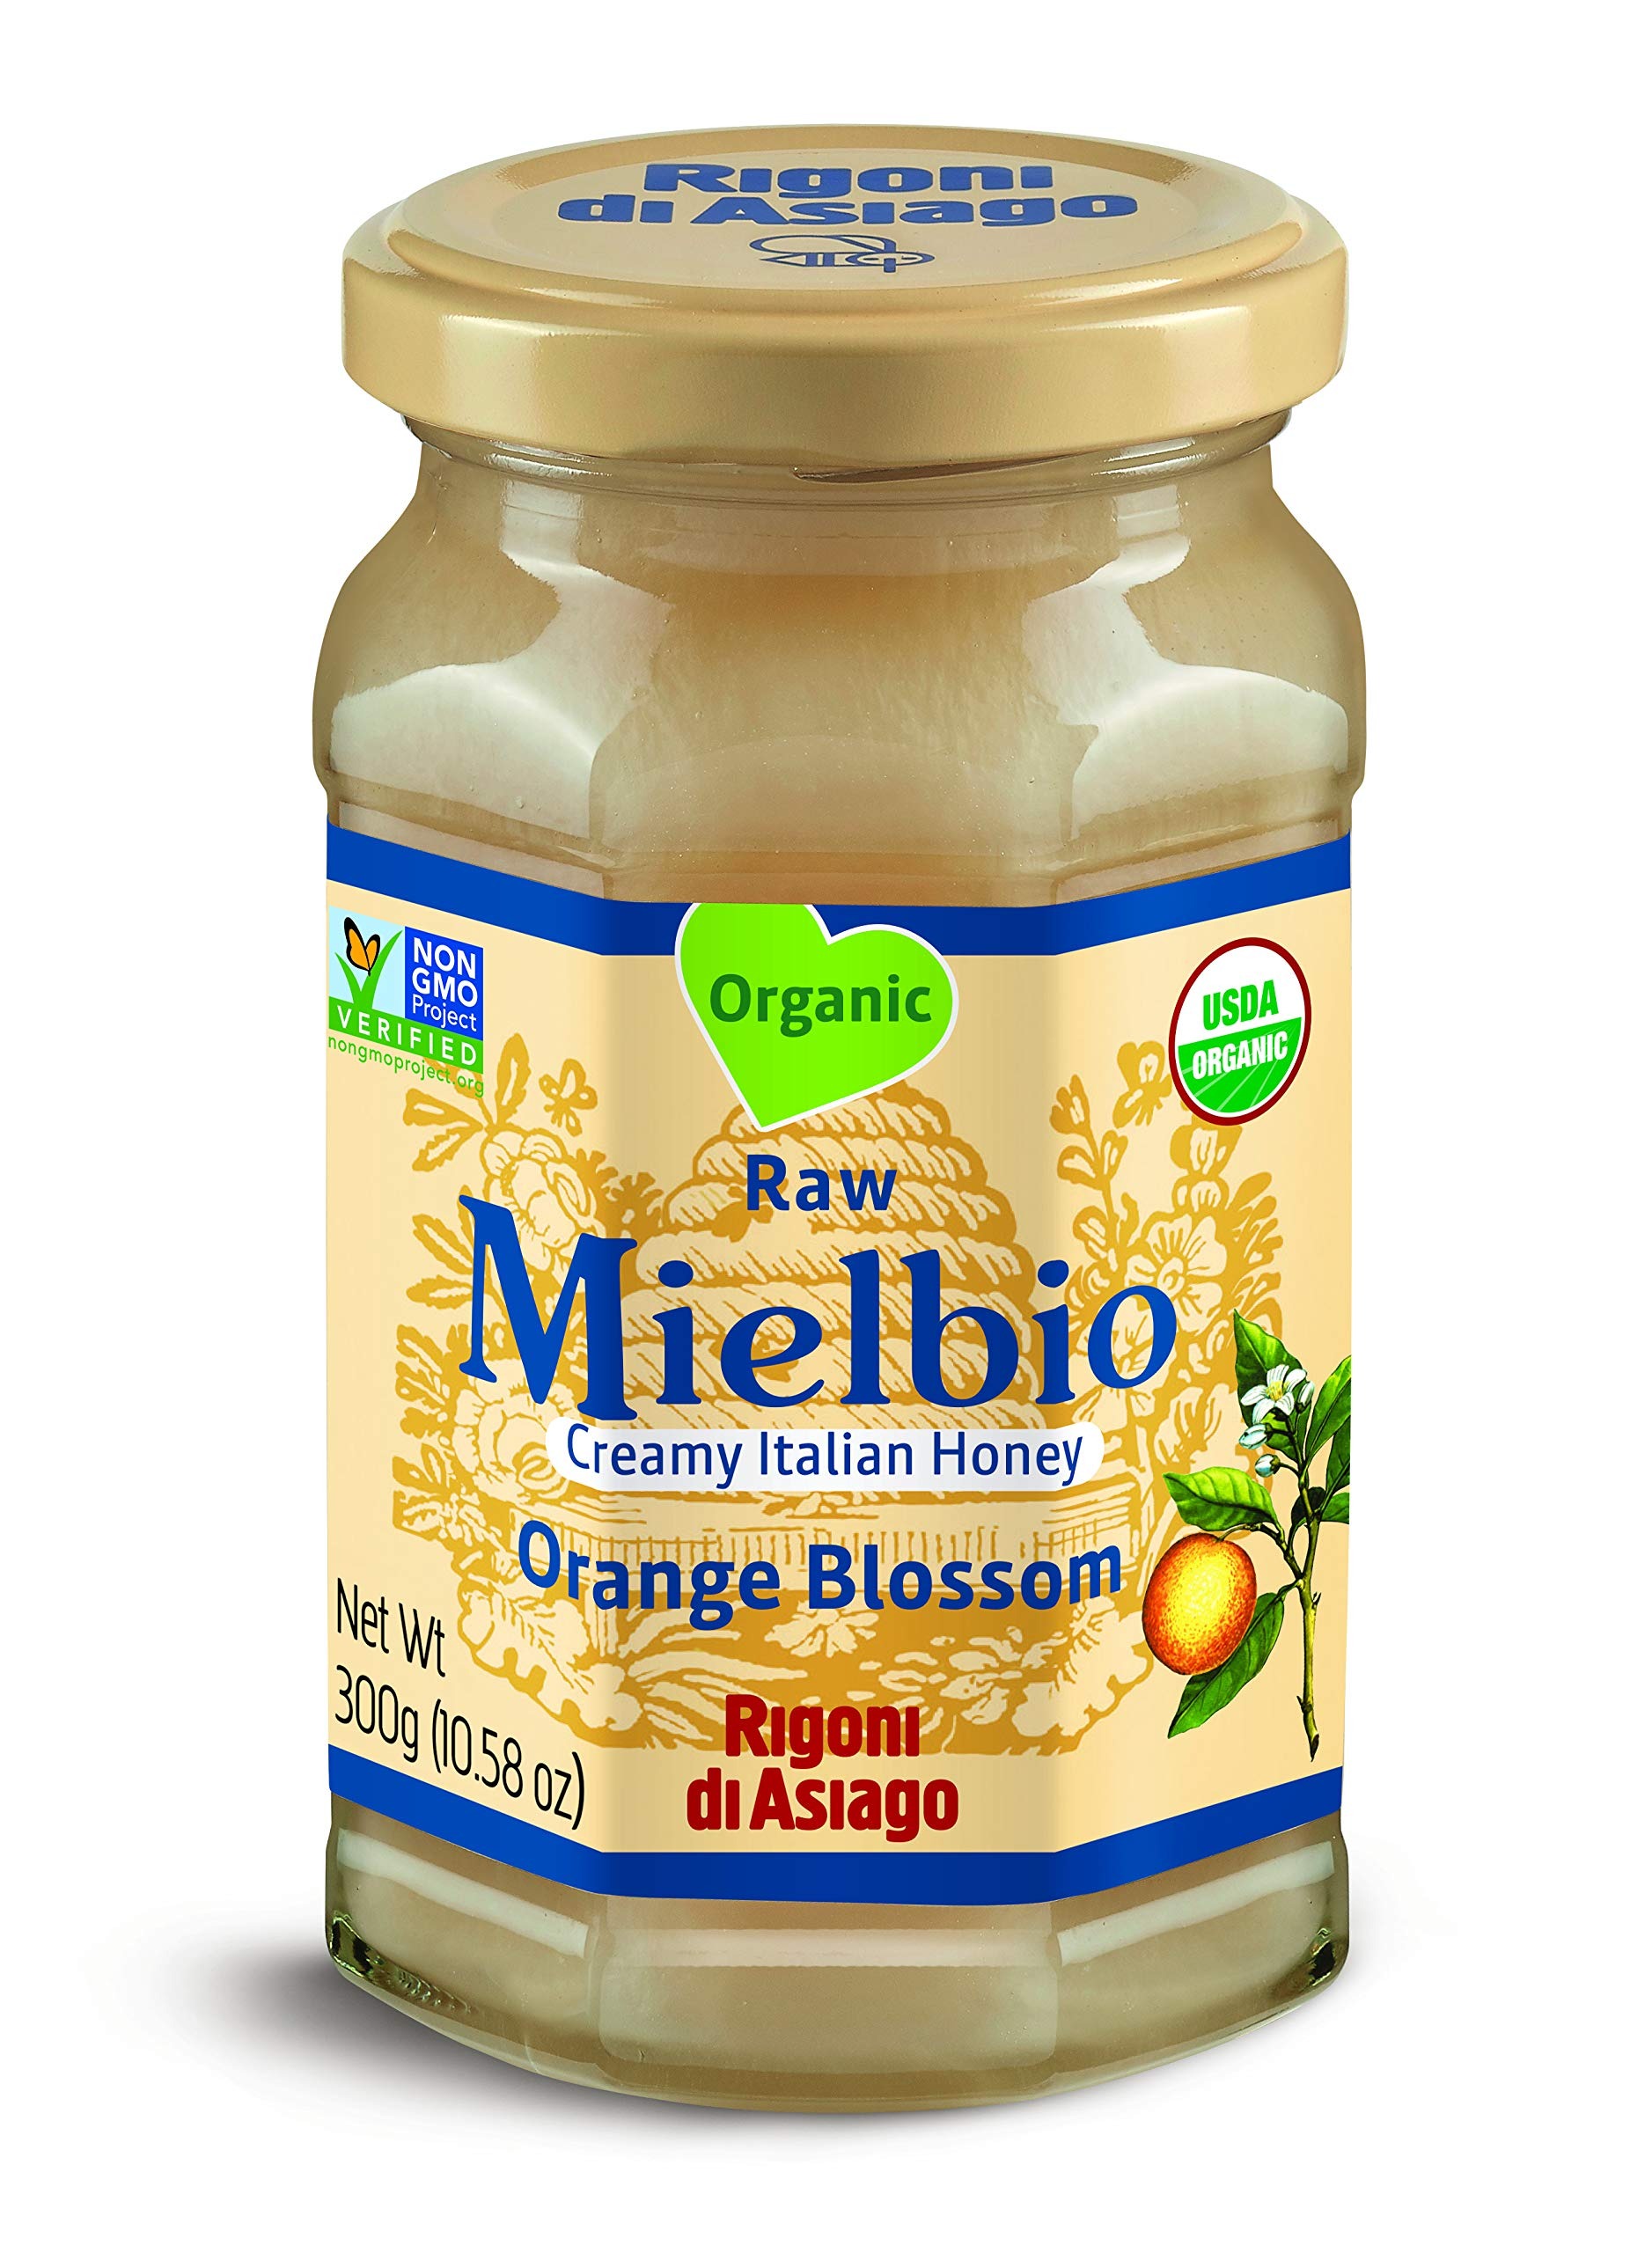
Item Name: Rigoni Di Asiago Mielbio Italian Raw and Creamy Honey, Orange Blossom, 10.58 Ounce, (Pack of 1)
Bullet Point 1: Light amber color and sweet taste
Bullet Point 2: Perfect for sweetening herbal teas.It is harvested in Sicily and Calabria
Bullet Point 3: Italian imported raw honey
Bullet Point 4: Organic, non-GMO and Star-K Kosher certified
Bullet Point 5: Gluten free
Value: 10.6
Unit: Ounce

Price: 11.99